Fort of Negrito

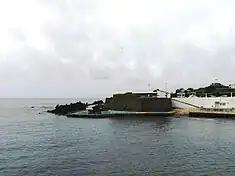
A perspective of the fort along the coast, showing the recreational pool and bathing area

The fort was constructed in 1581, to support the defense of the island from an eminent Spanish invasion, brought on by the succession crisis of 1580.